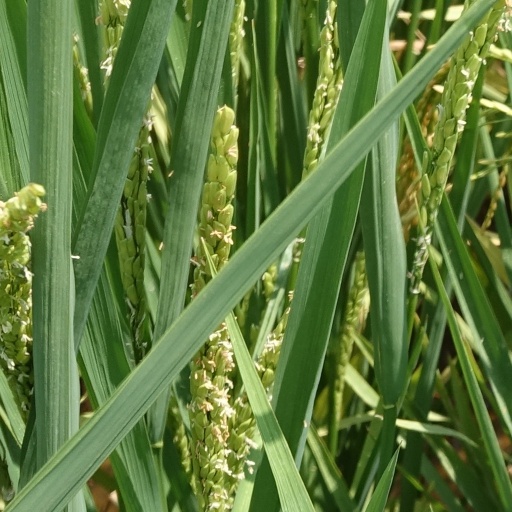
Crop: rice